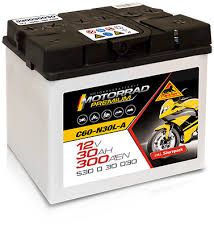
Waste category: battery